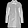
Label: Coat